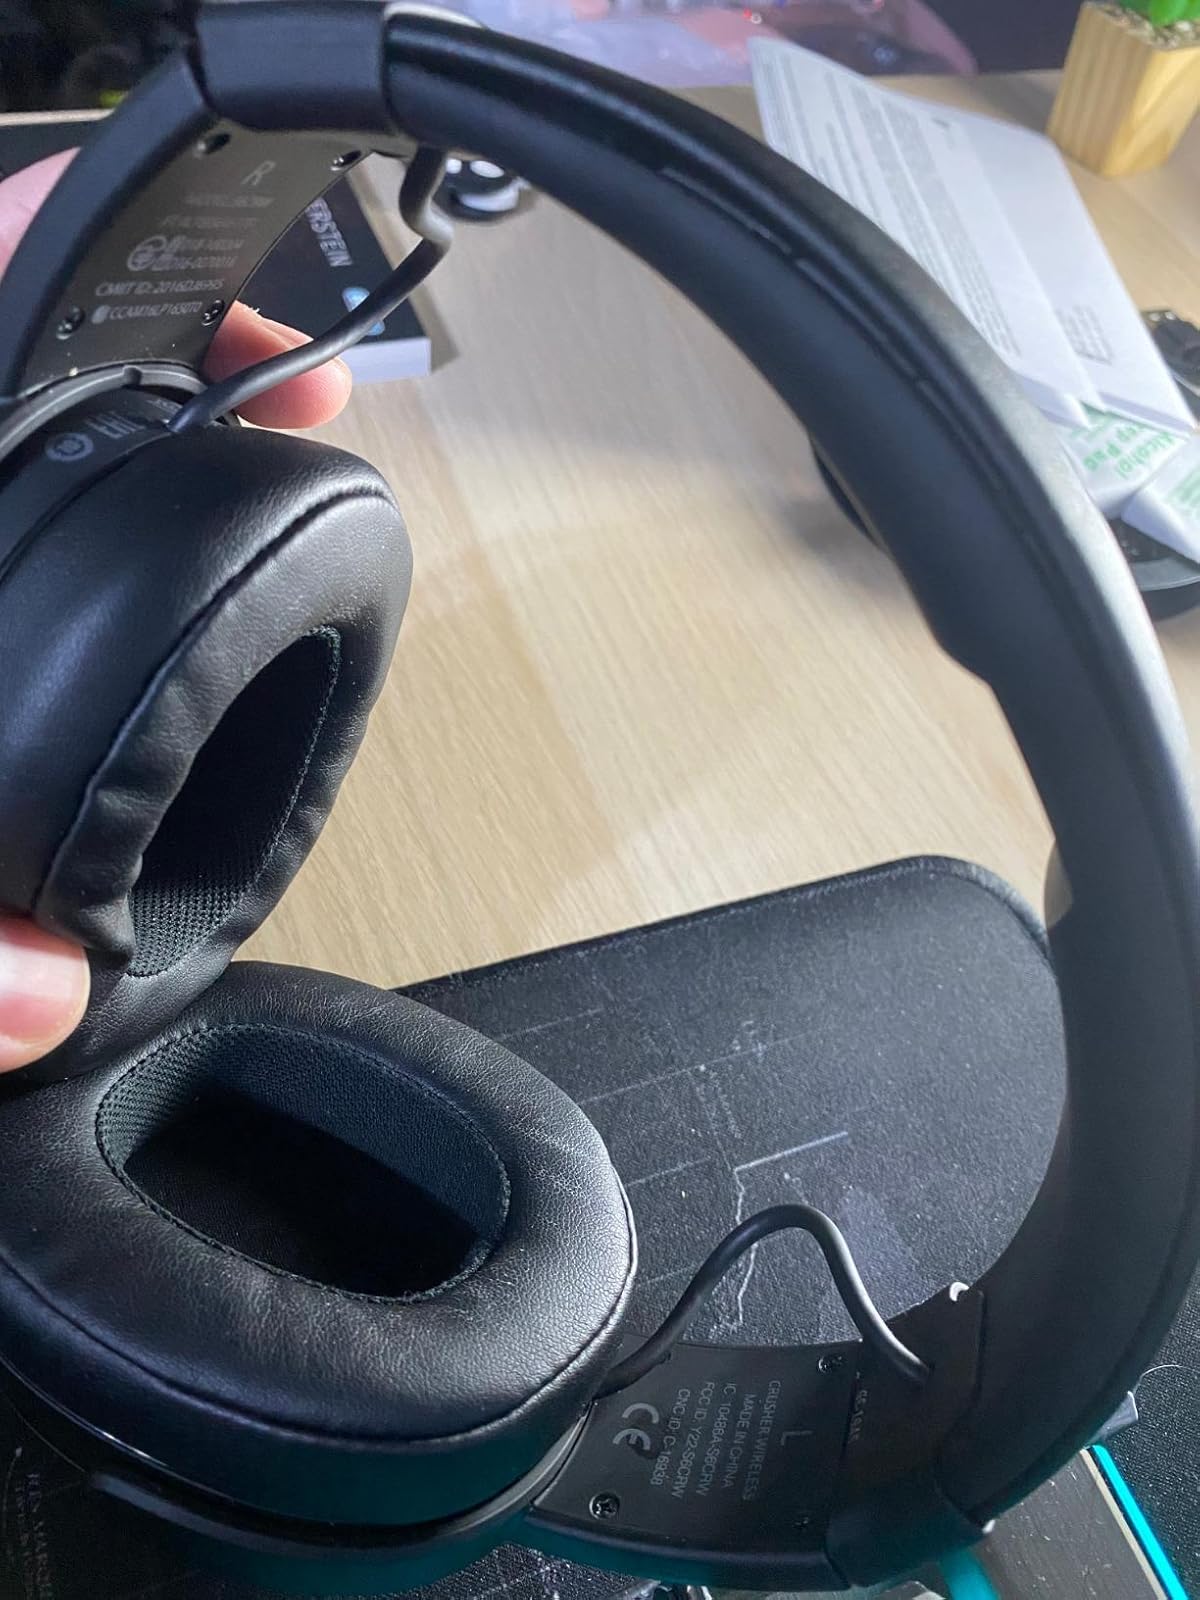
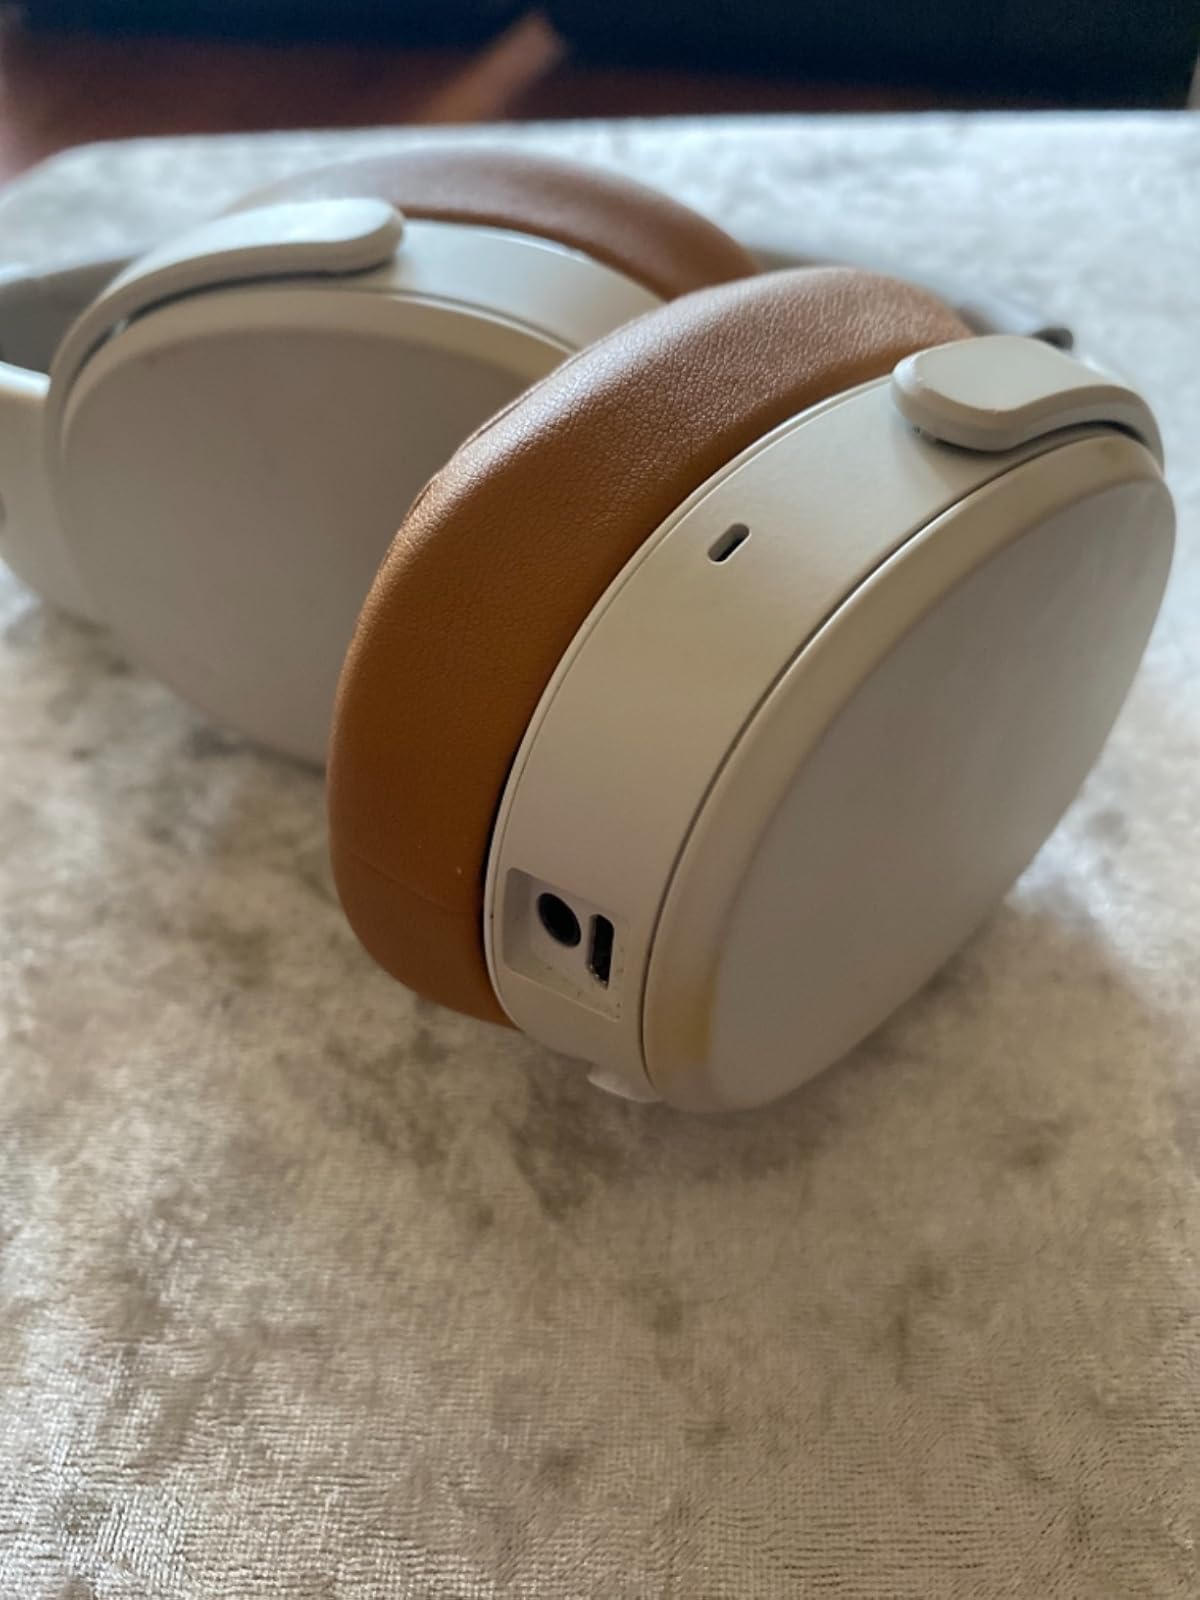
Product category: headphones
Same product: no